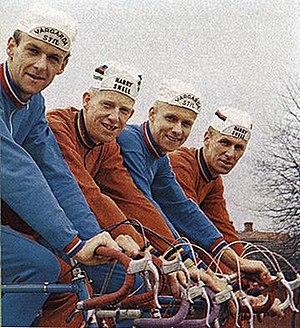
Erik Pettersson est un coureur cycliste suédois. Avec ses frères Gösta, Sture et Tomas Pettersson, il a été champion du monde du contre-la-montre par équipes en 1967, 1968 et 1969 et médaillé d'argent dans cette discipline aux Jeux olympiques de 1968. Il a également obtenu la médaille de bronze aux Jeux de 1964 avec Sture et Gösta Pettersson et Sven Hamrin. Il a été troisième du championnat du monde sur route amateurs en 1968.
Gösta Pettersson est un ancien coureur cycliste suédois, né le 23 novembre 1940 à Vårgårda, plusieurs fois champion du monde du 100 kilomètres contre-la-montre par équipes et vainqueur du Tour d'Italie 1971.
Tomas Pettersson est un coureur coureur cycliste suédois, né le 15 juin 1947 à Alingsås.